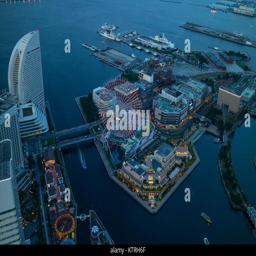
viewed from the observation deck at twilight